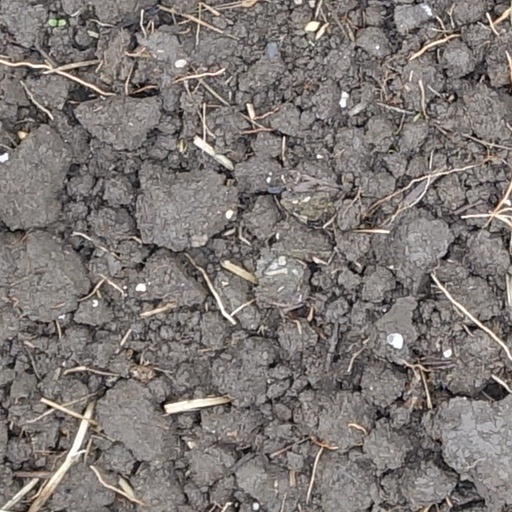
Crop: wheat